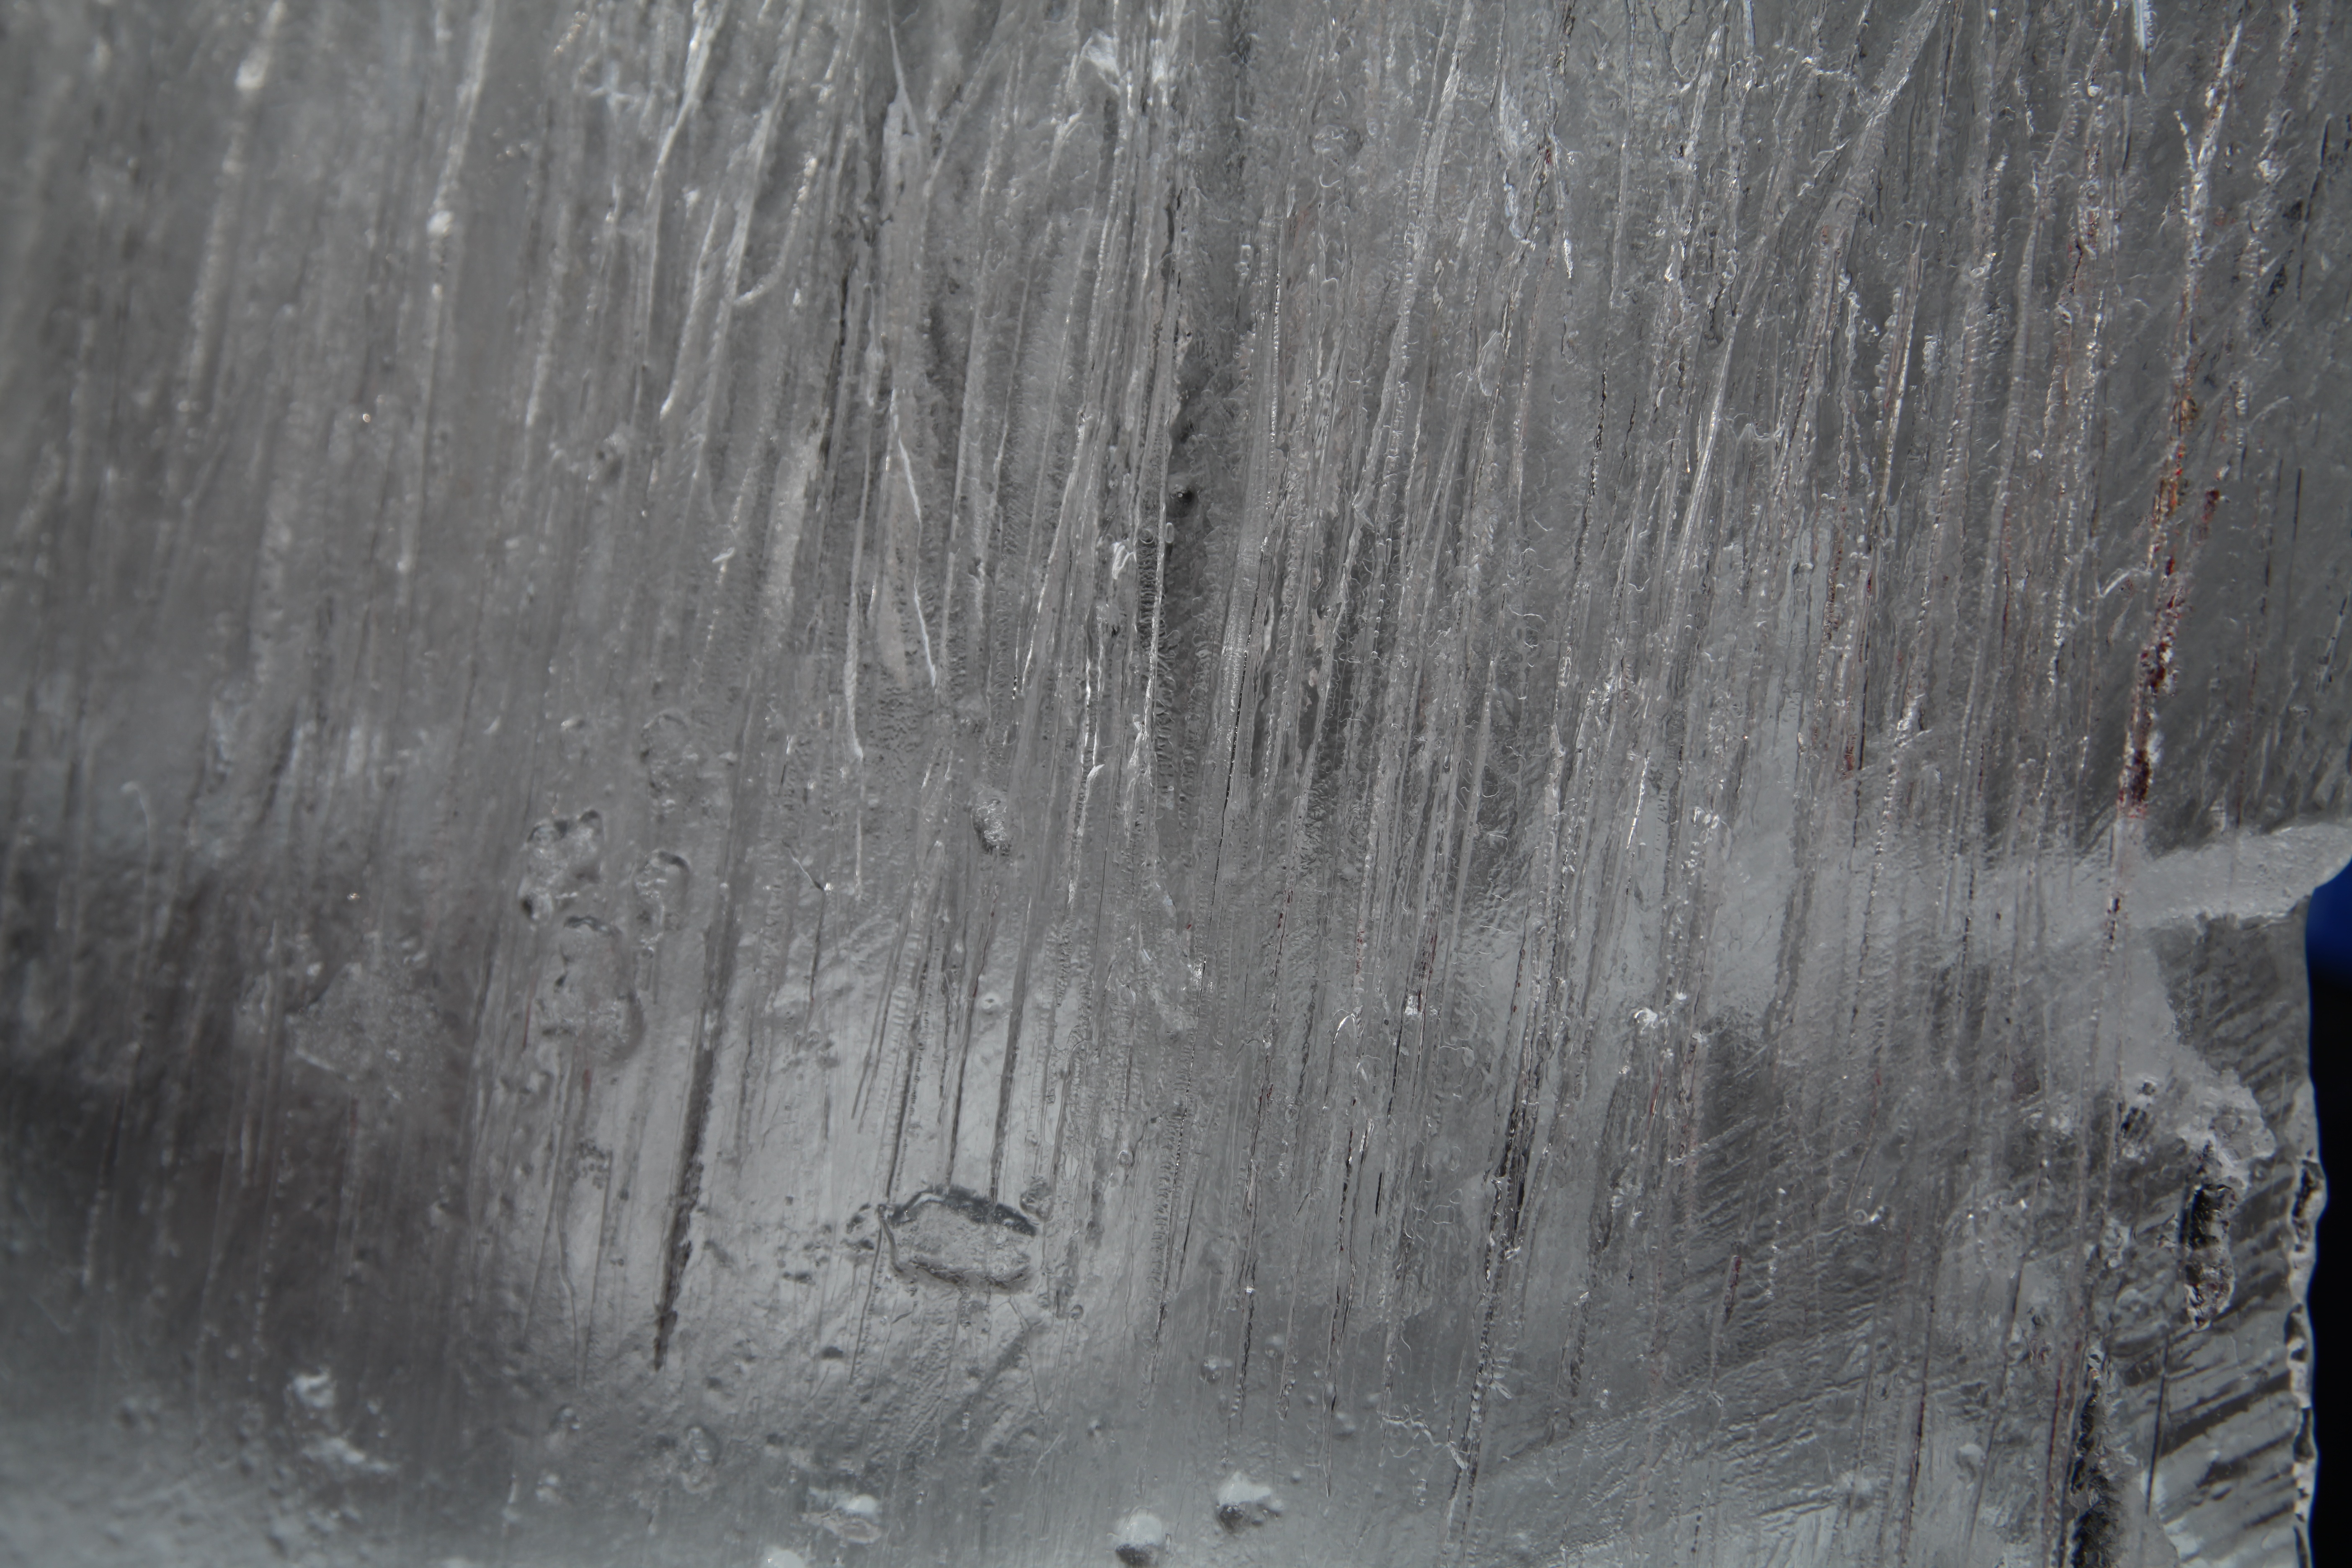
snow, winter, wood, texture, rain, floor, wall, ice, weather, bubble, blizzard, freezing, rain and snow mixed